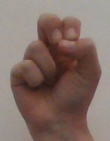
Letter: gaaf